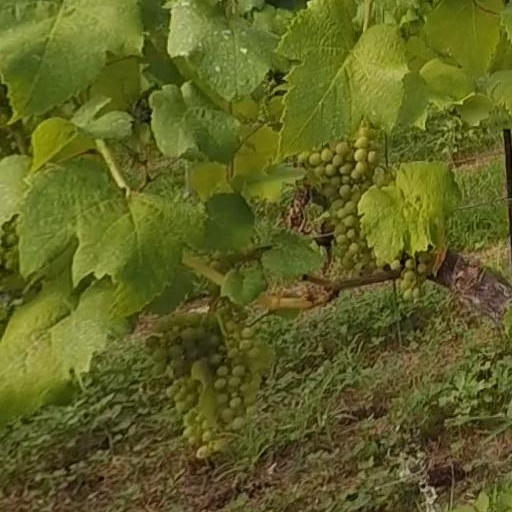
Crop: grape